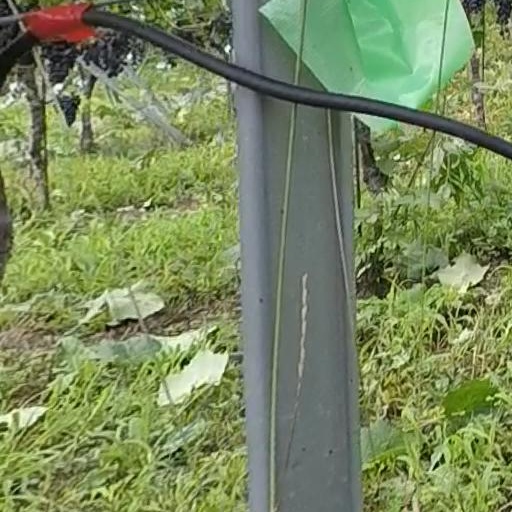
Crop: grape